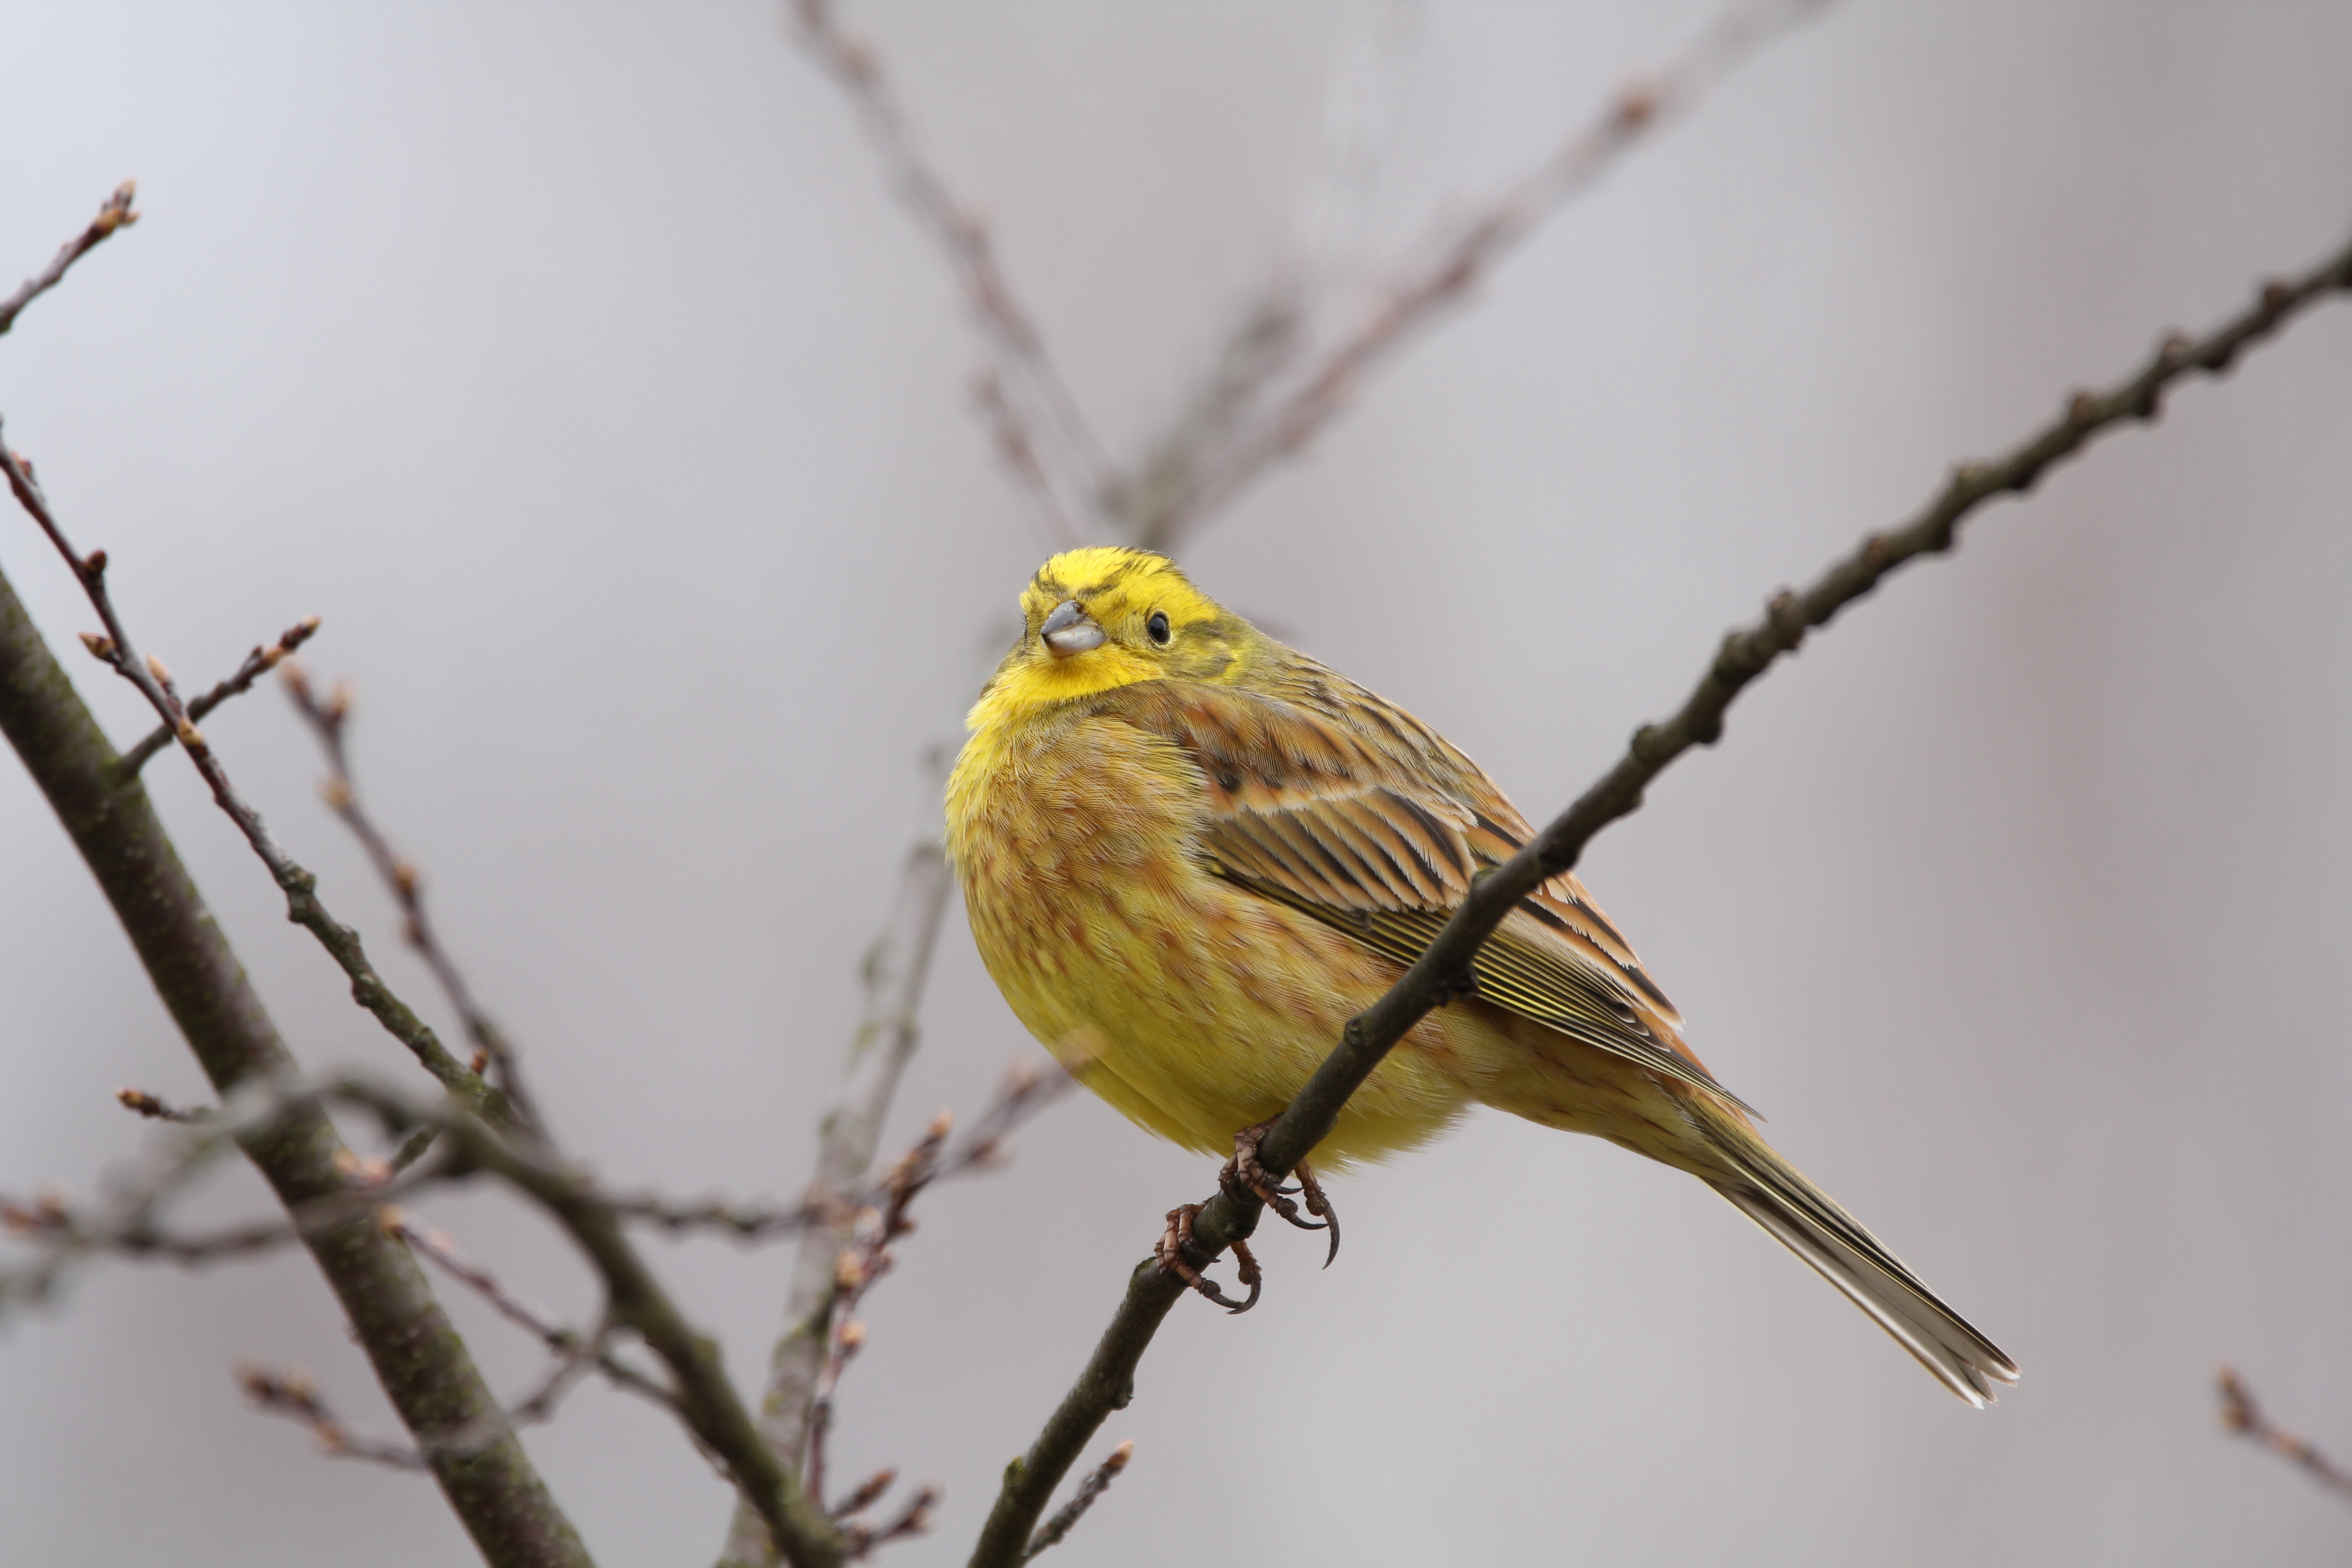
nature, branch, bird, flower, animal, wildlife, beak, yellow, fauna, twig, songbird, birds, vertebrate, sparrow, finch, brambling, old world flycatcher, perching bird, emberizidae, european robin, goldammer